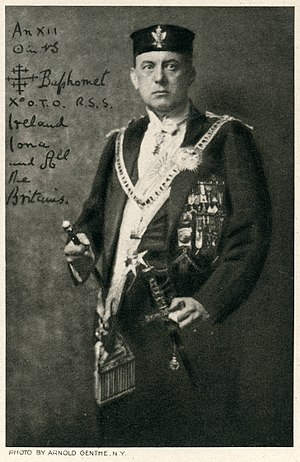
Aleister Crowley
Aleister Crowley, 1919
Aleister Crowley, født Edward Alexander Crowley var en af de ledende skikkelser inden for 1900-tallets okkultisme, kendt som verdens ondeste mand. På trods af et dårligt omdømme, der forfulgte både Crowley selv og hans idéer, har han øvet en stærk indflydelse på nyreligiøse bevægelser, magi og populærkultur. Crowley har udgivet værker inden for stort set alle litterære genrer, herunder lyrik, essays og selvbiografi. Udover sin interesse for okkult filosofi og praksis var Crowley også en habil skakspiller og bjergbestiger.